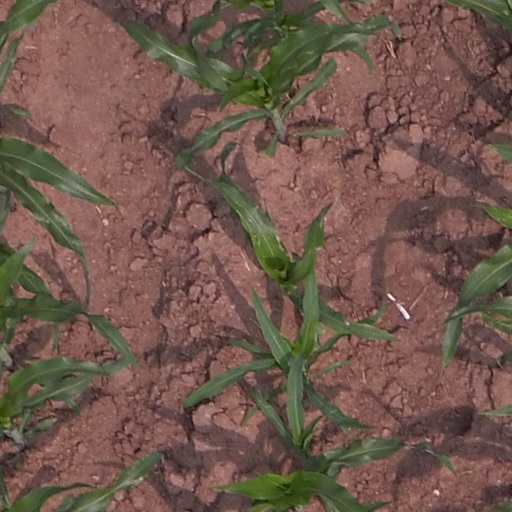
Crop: maize; corn